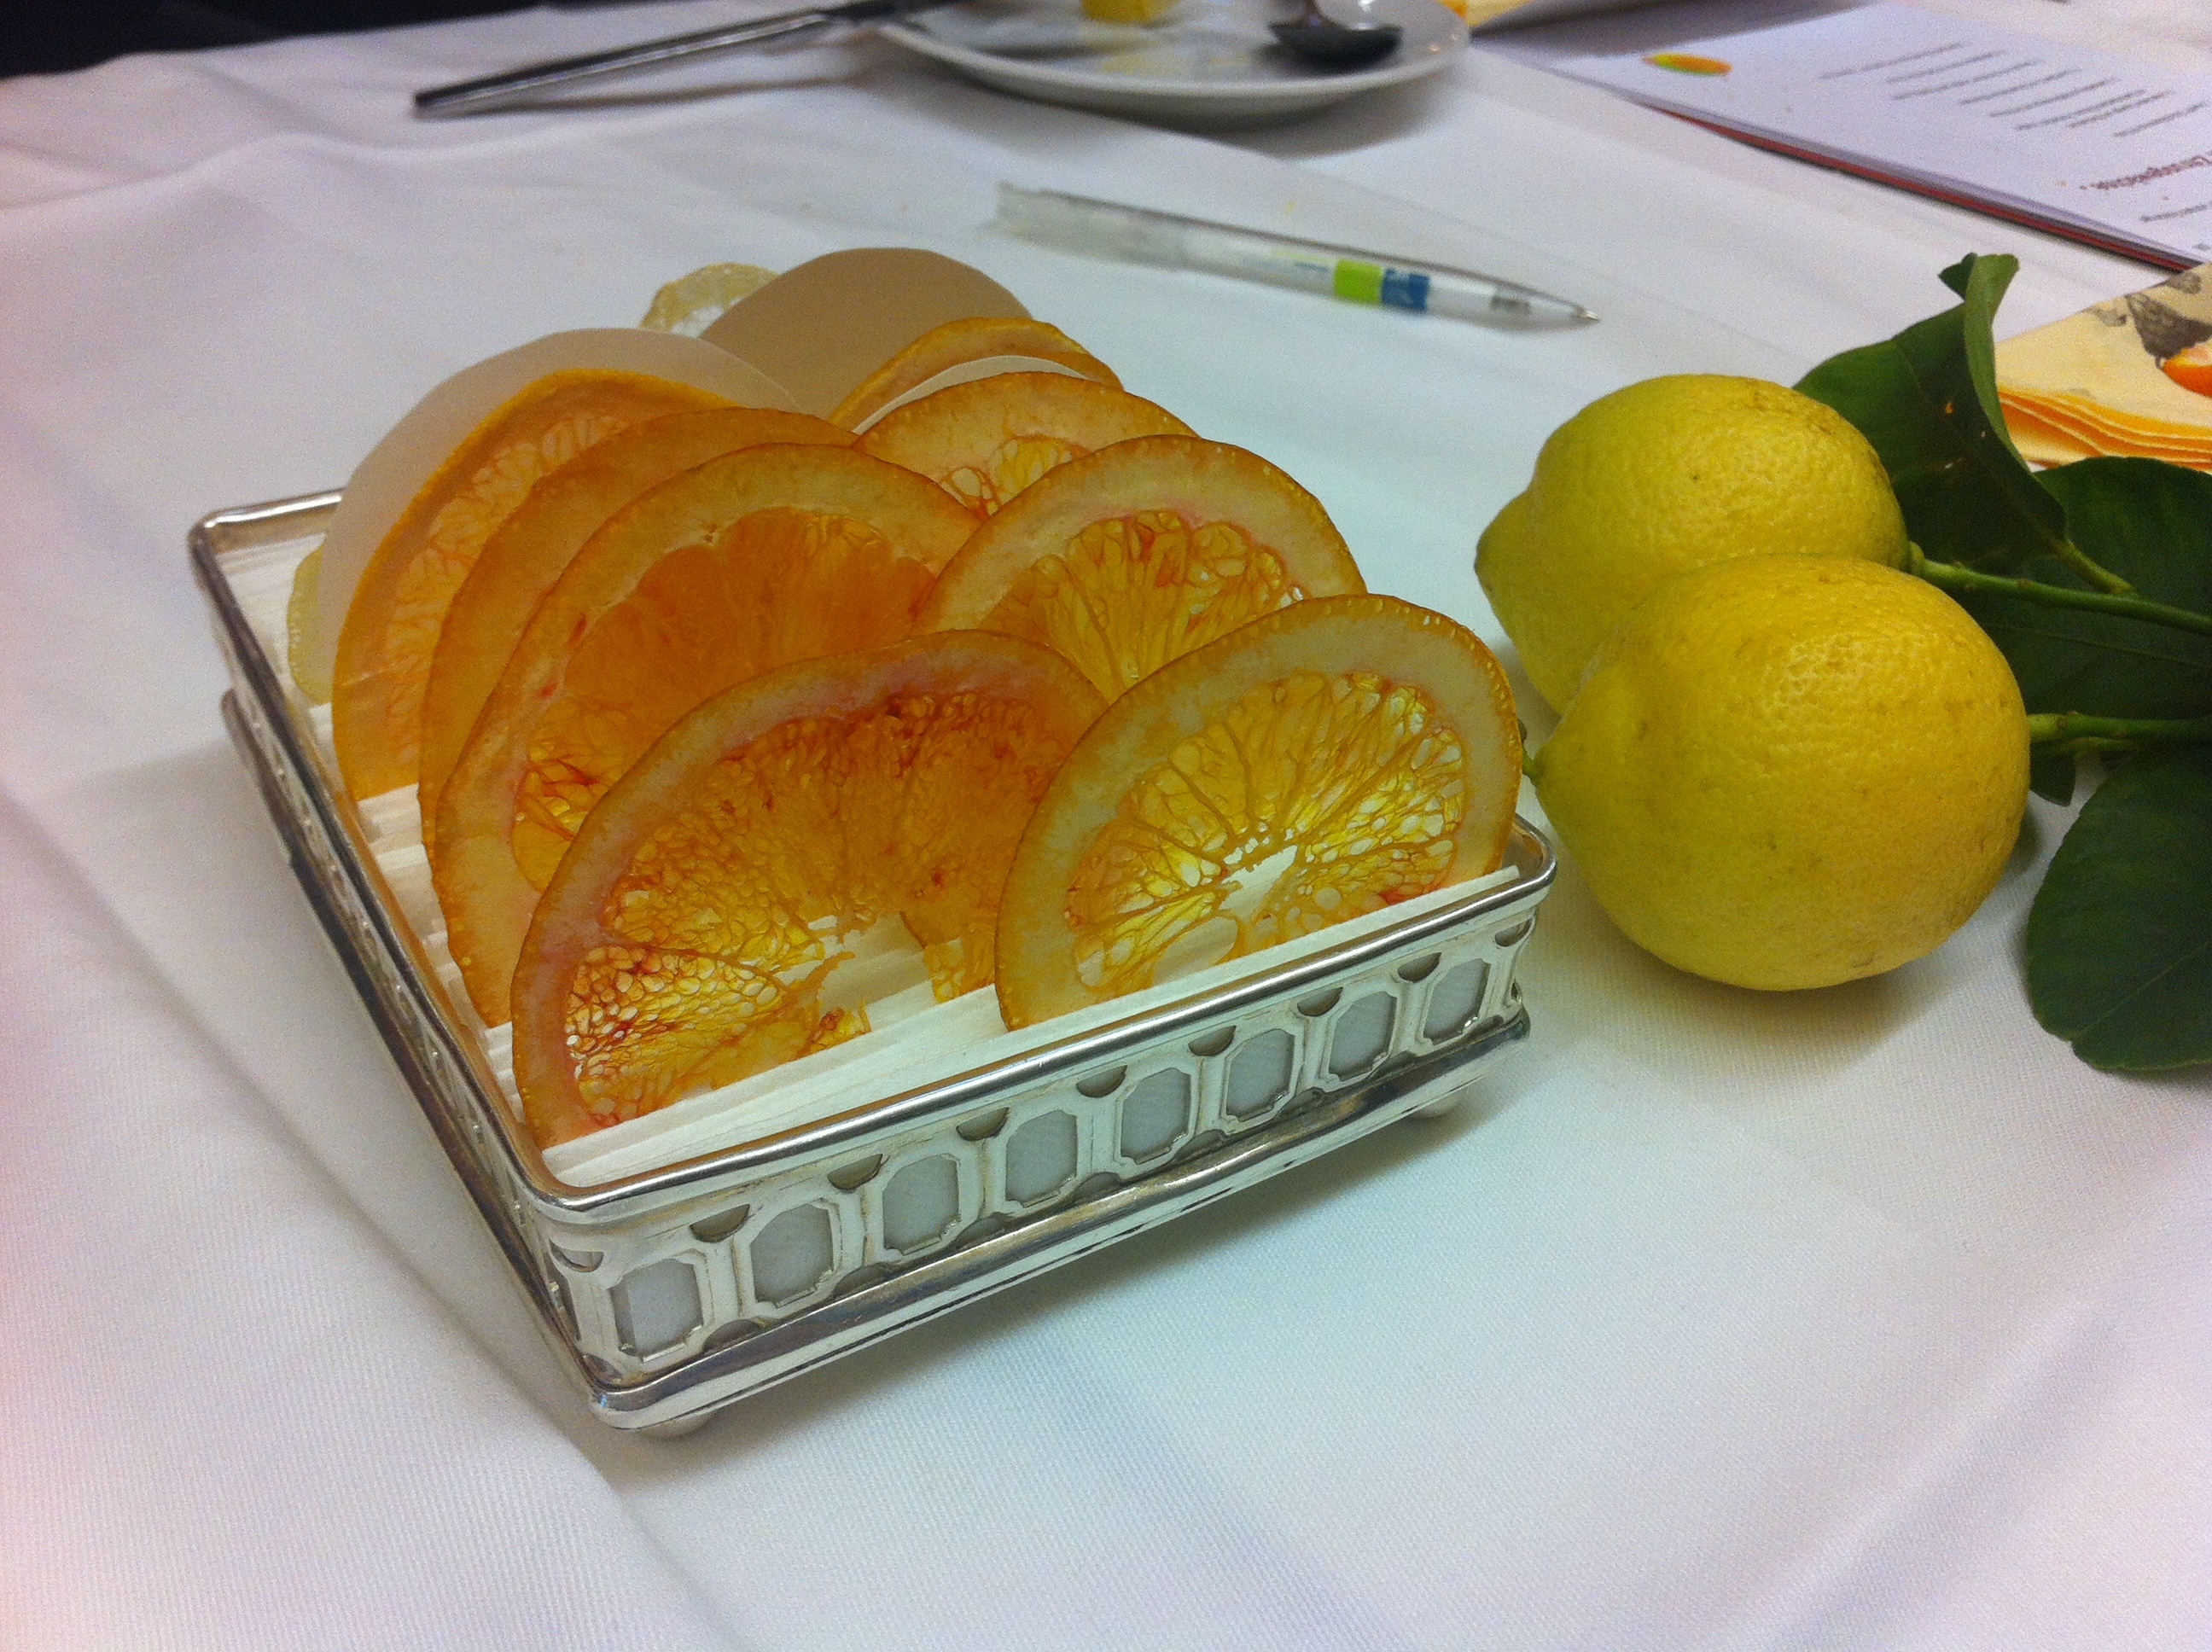
plant, fruit, orange, dish, meal, food, produce, breakfast, dessert, clementine, citrus, flowering plant, candied, land plant, steirereck, citrus days, city farm schoenbrunn